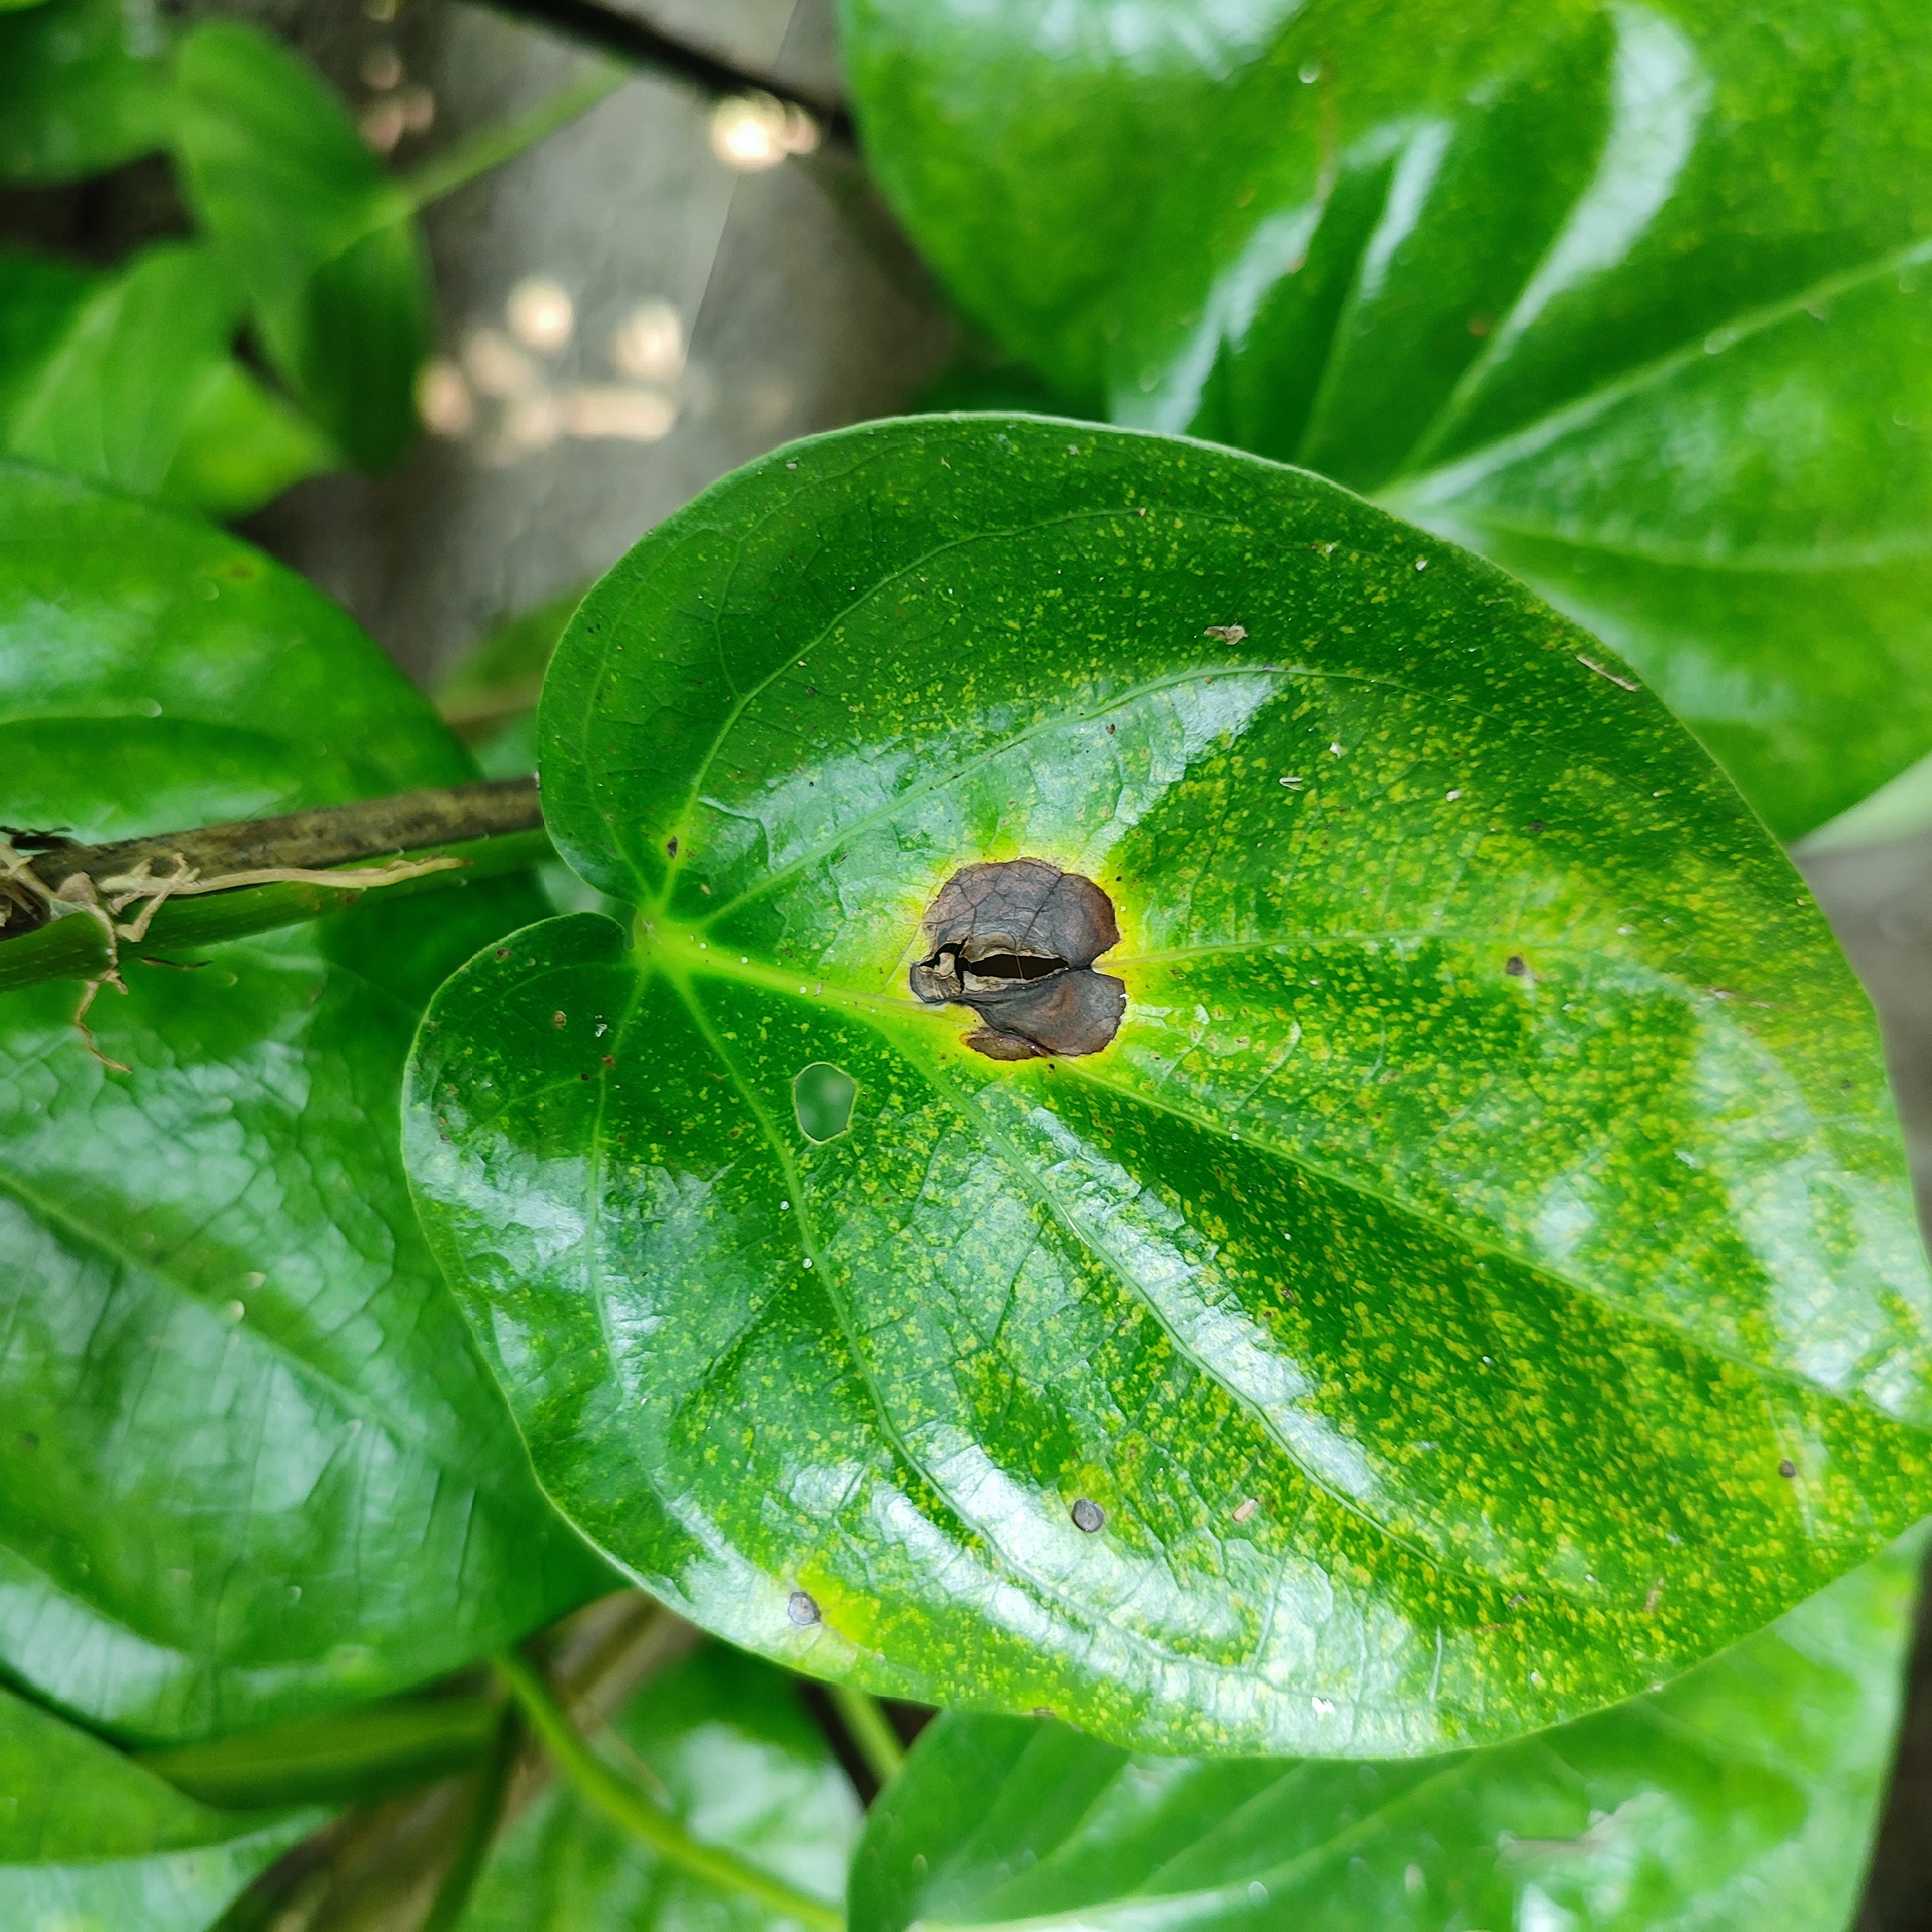
Label: Bacterial_Leaf_Disease